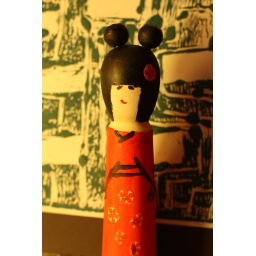
red tree studio art by amy